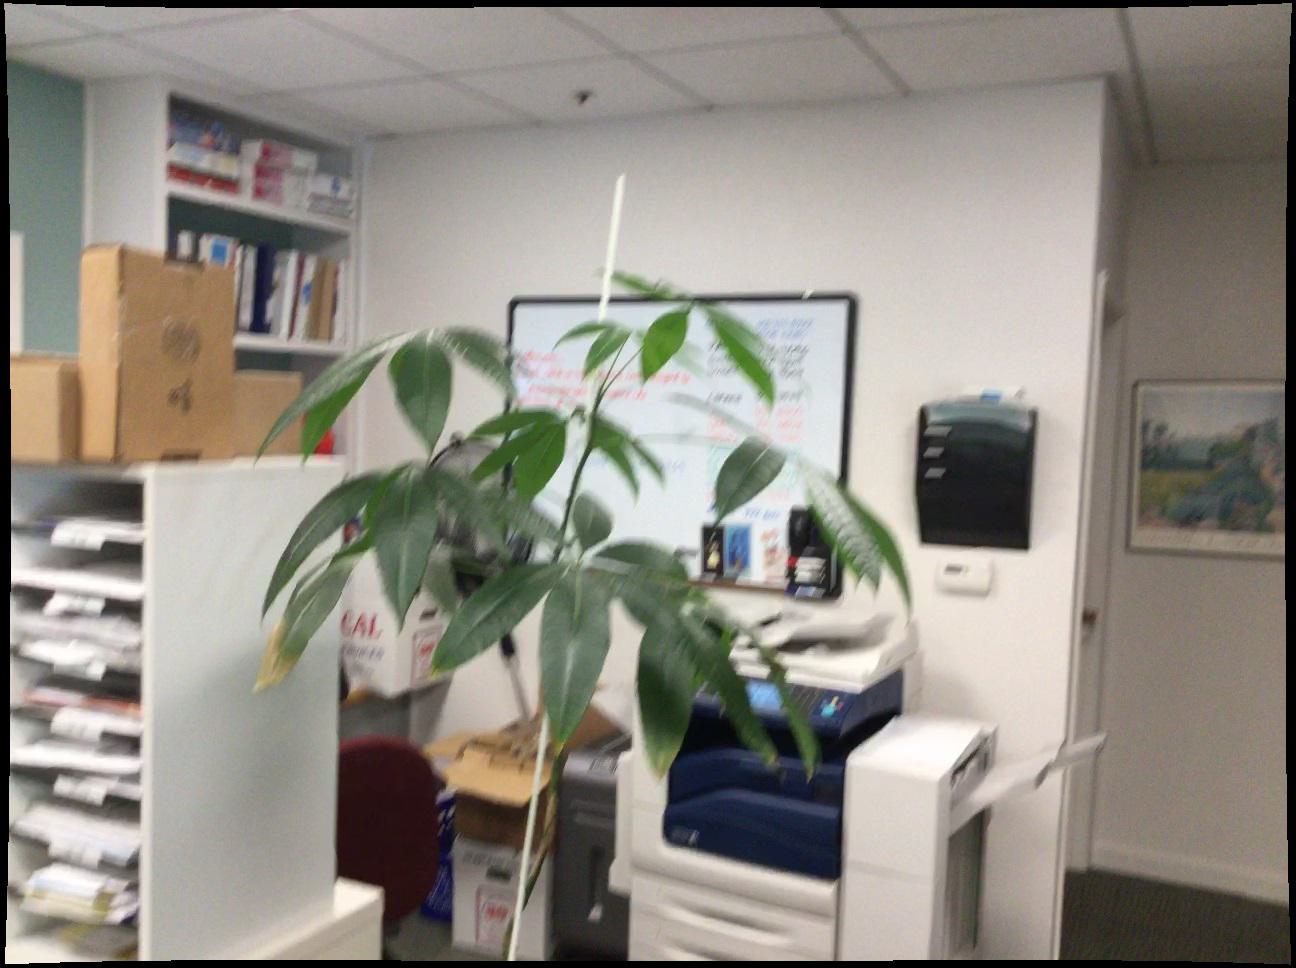
Question: Is the table above the window from the second object's perspective? Final answer should be yes or no.
Answer: No